Yaohan

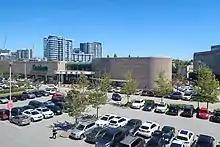
Yaohan Centre in Richmond, BC. The shopping centre retained its name after purchase by the President Group

The Malaysian branch of Yaohan operated by Yaohan Malaysia Sdn Bhd was owned by Metroplex Group Sdn Bhd, with the latter owning 36.5% of its shares while Yaohan Group Malaysia is owned by Yaohan of Japan with 22.87% of its shares owned by Metroplex Group.